Frédéric Bintsamou

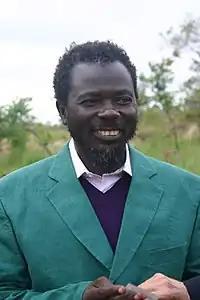
Bintsamou in 2007

Frédéric Ntumi Bintsamou (born 29 August 1964), also known as Pastor Ntumi, is a Congolese Protestant clergyman and former warlord. He was the leader of the "semi-religious" rebel group the Ninjas, which led a civil war in Congo-Brazzaville.